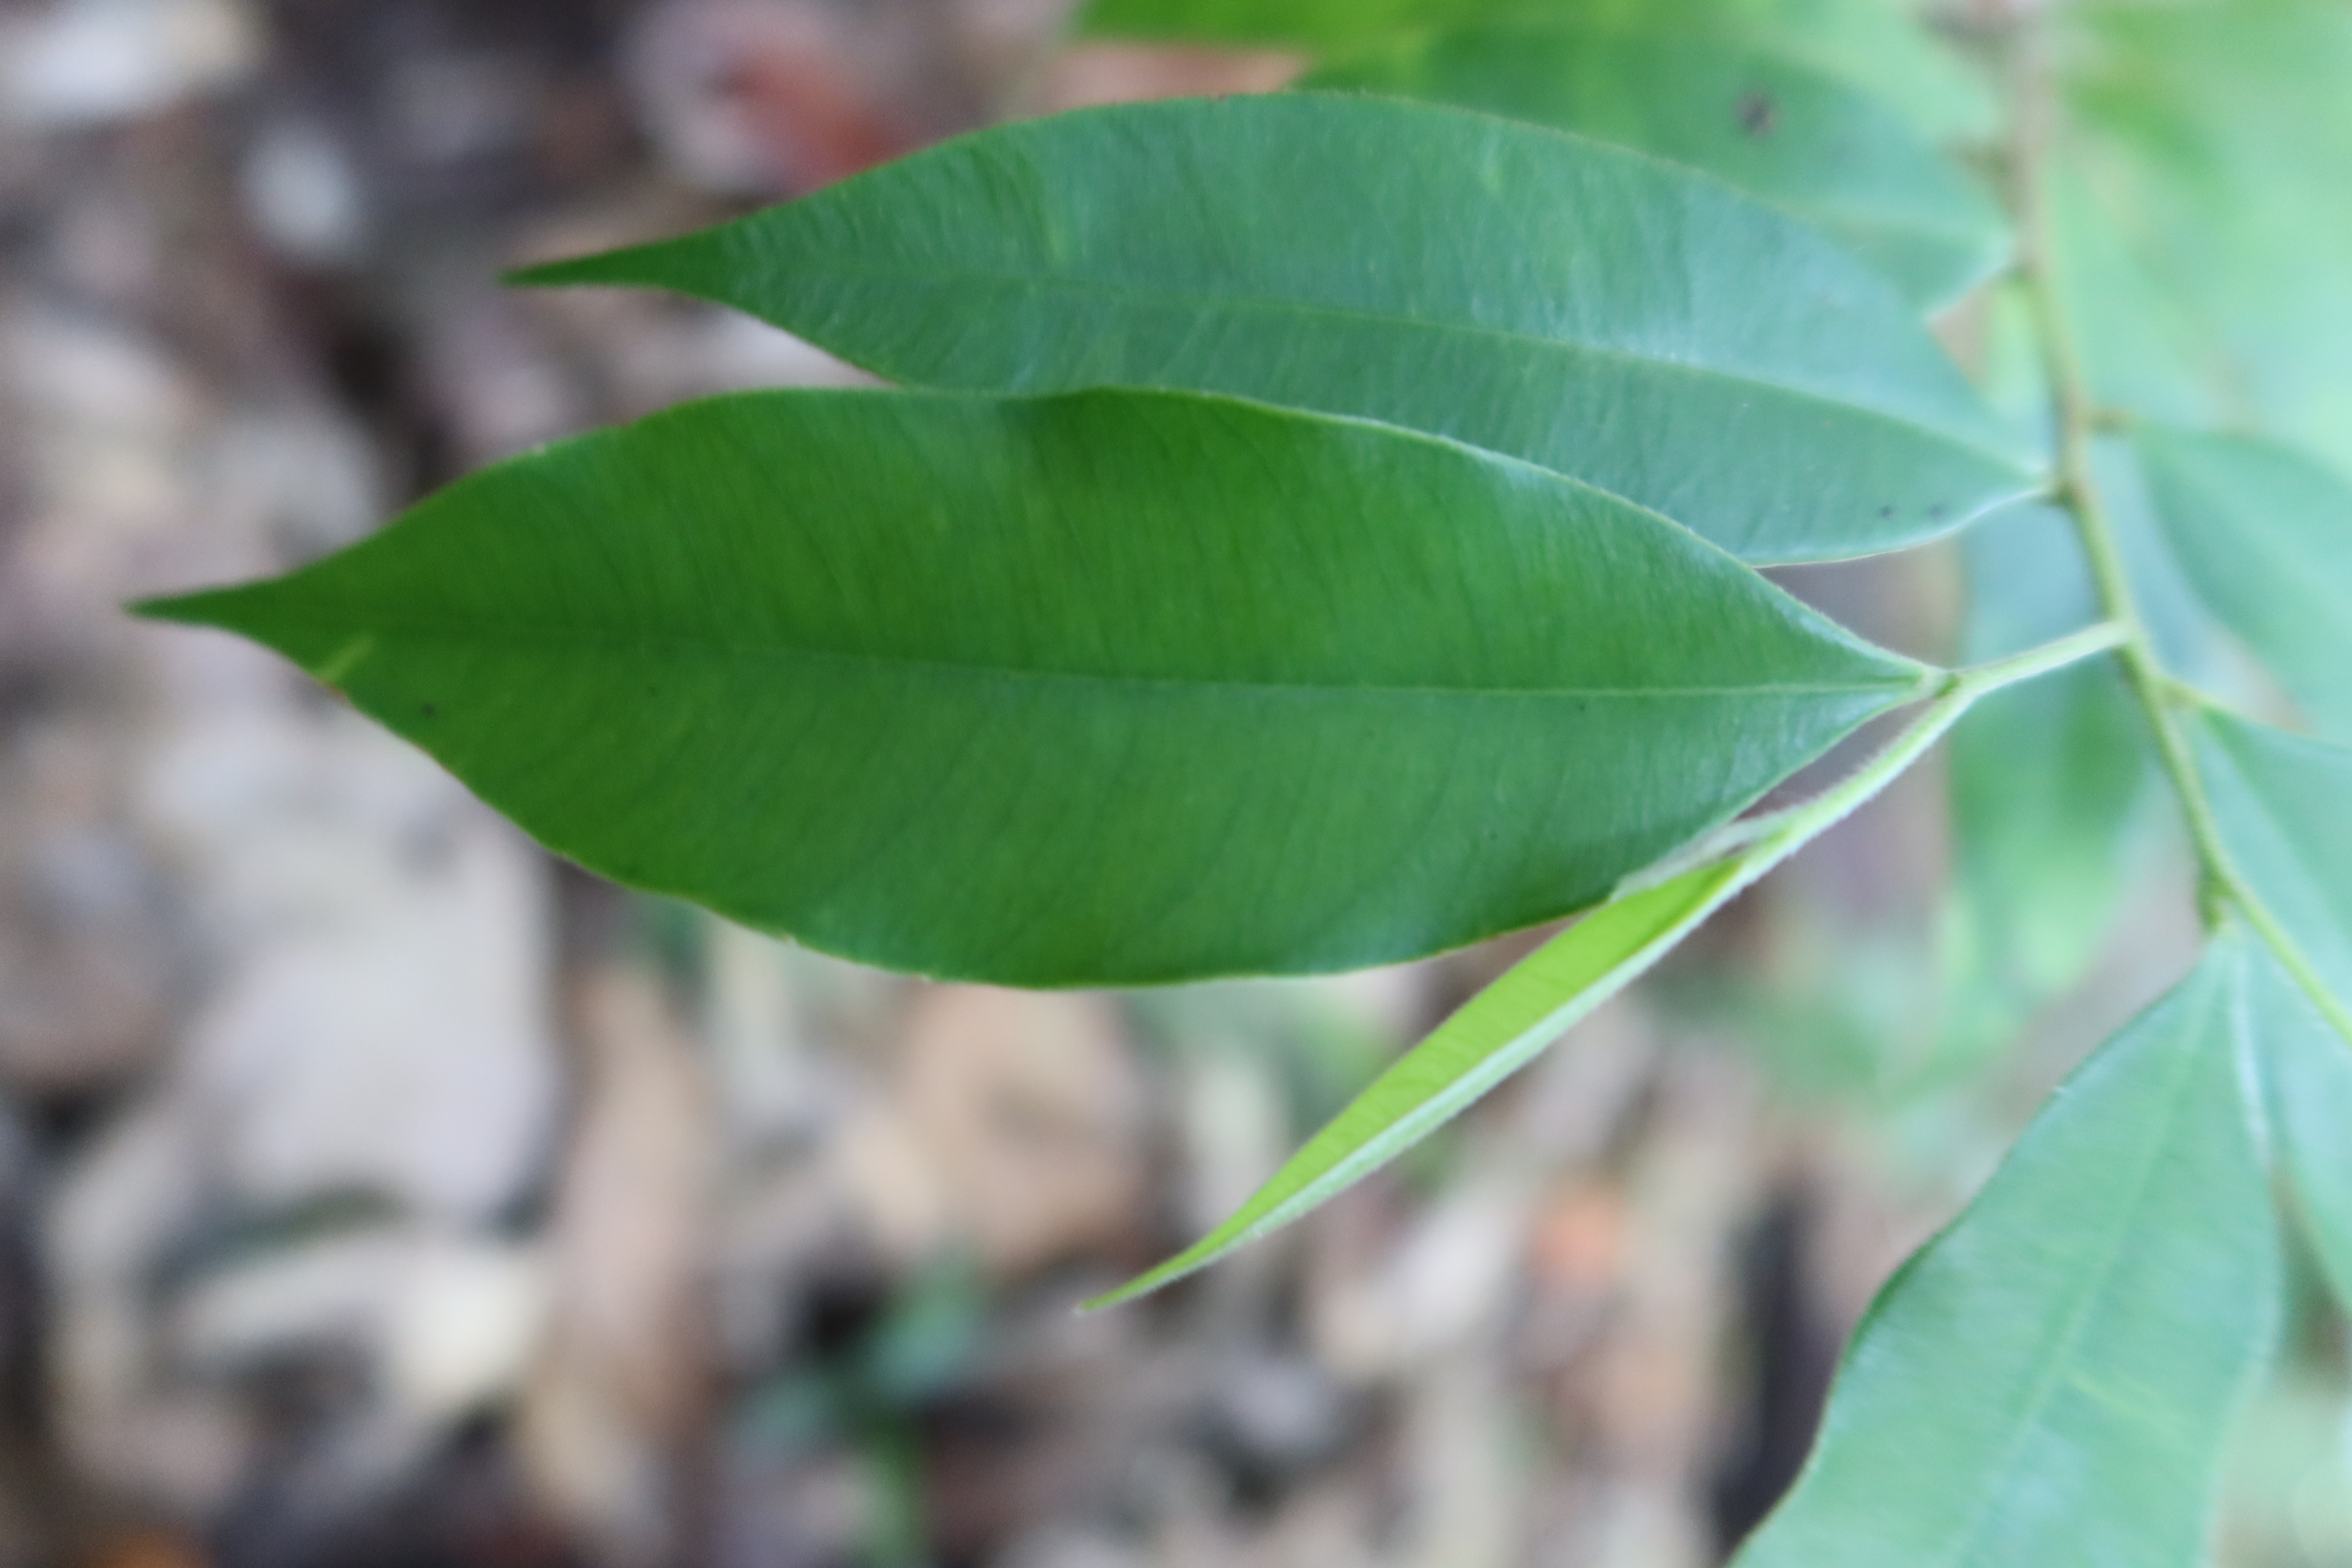
Label: Healthy